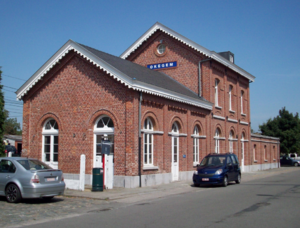
Les gares de plan type 1881 sont un type de gare de petite ou moyenne importance, construit sur tout le territoire de Belgique entre 1881 et la fin des années 1890. L’objectif de ce plan rationnel était de disposer, à moindre frais, de bâtiments de gares d’aspect et de disposition homogènes, simples à construire et adaptables aux besoins de la localité qu’ils desservaient. 84 de ces gares ont été construites et beaucoup d’entre-elles furent édifiées en remplacement de gares plus anciennes, souvent héritées des compagnies privées reprises par l’État.
La gare d'Okegem est une gare ferroviaire belge de la ligne 90, de Denderleeuw à Jurbise, située à Okegem section de la ville de Ninove, dans la province de Flandre-Orientale en région flamande.